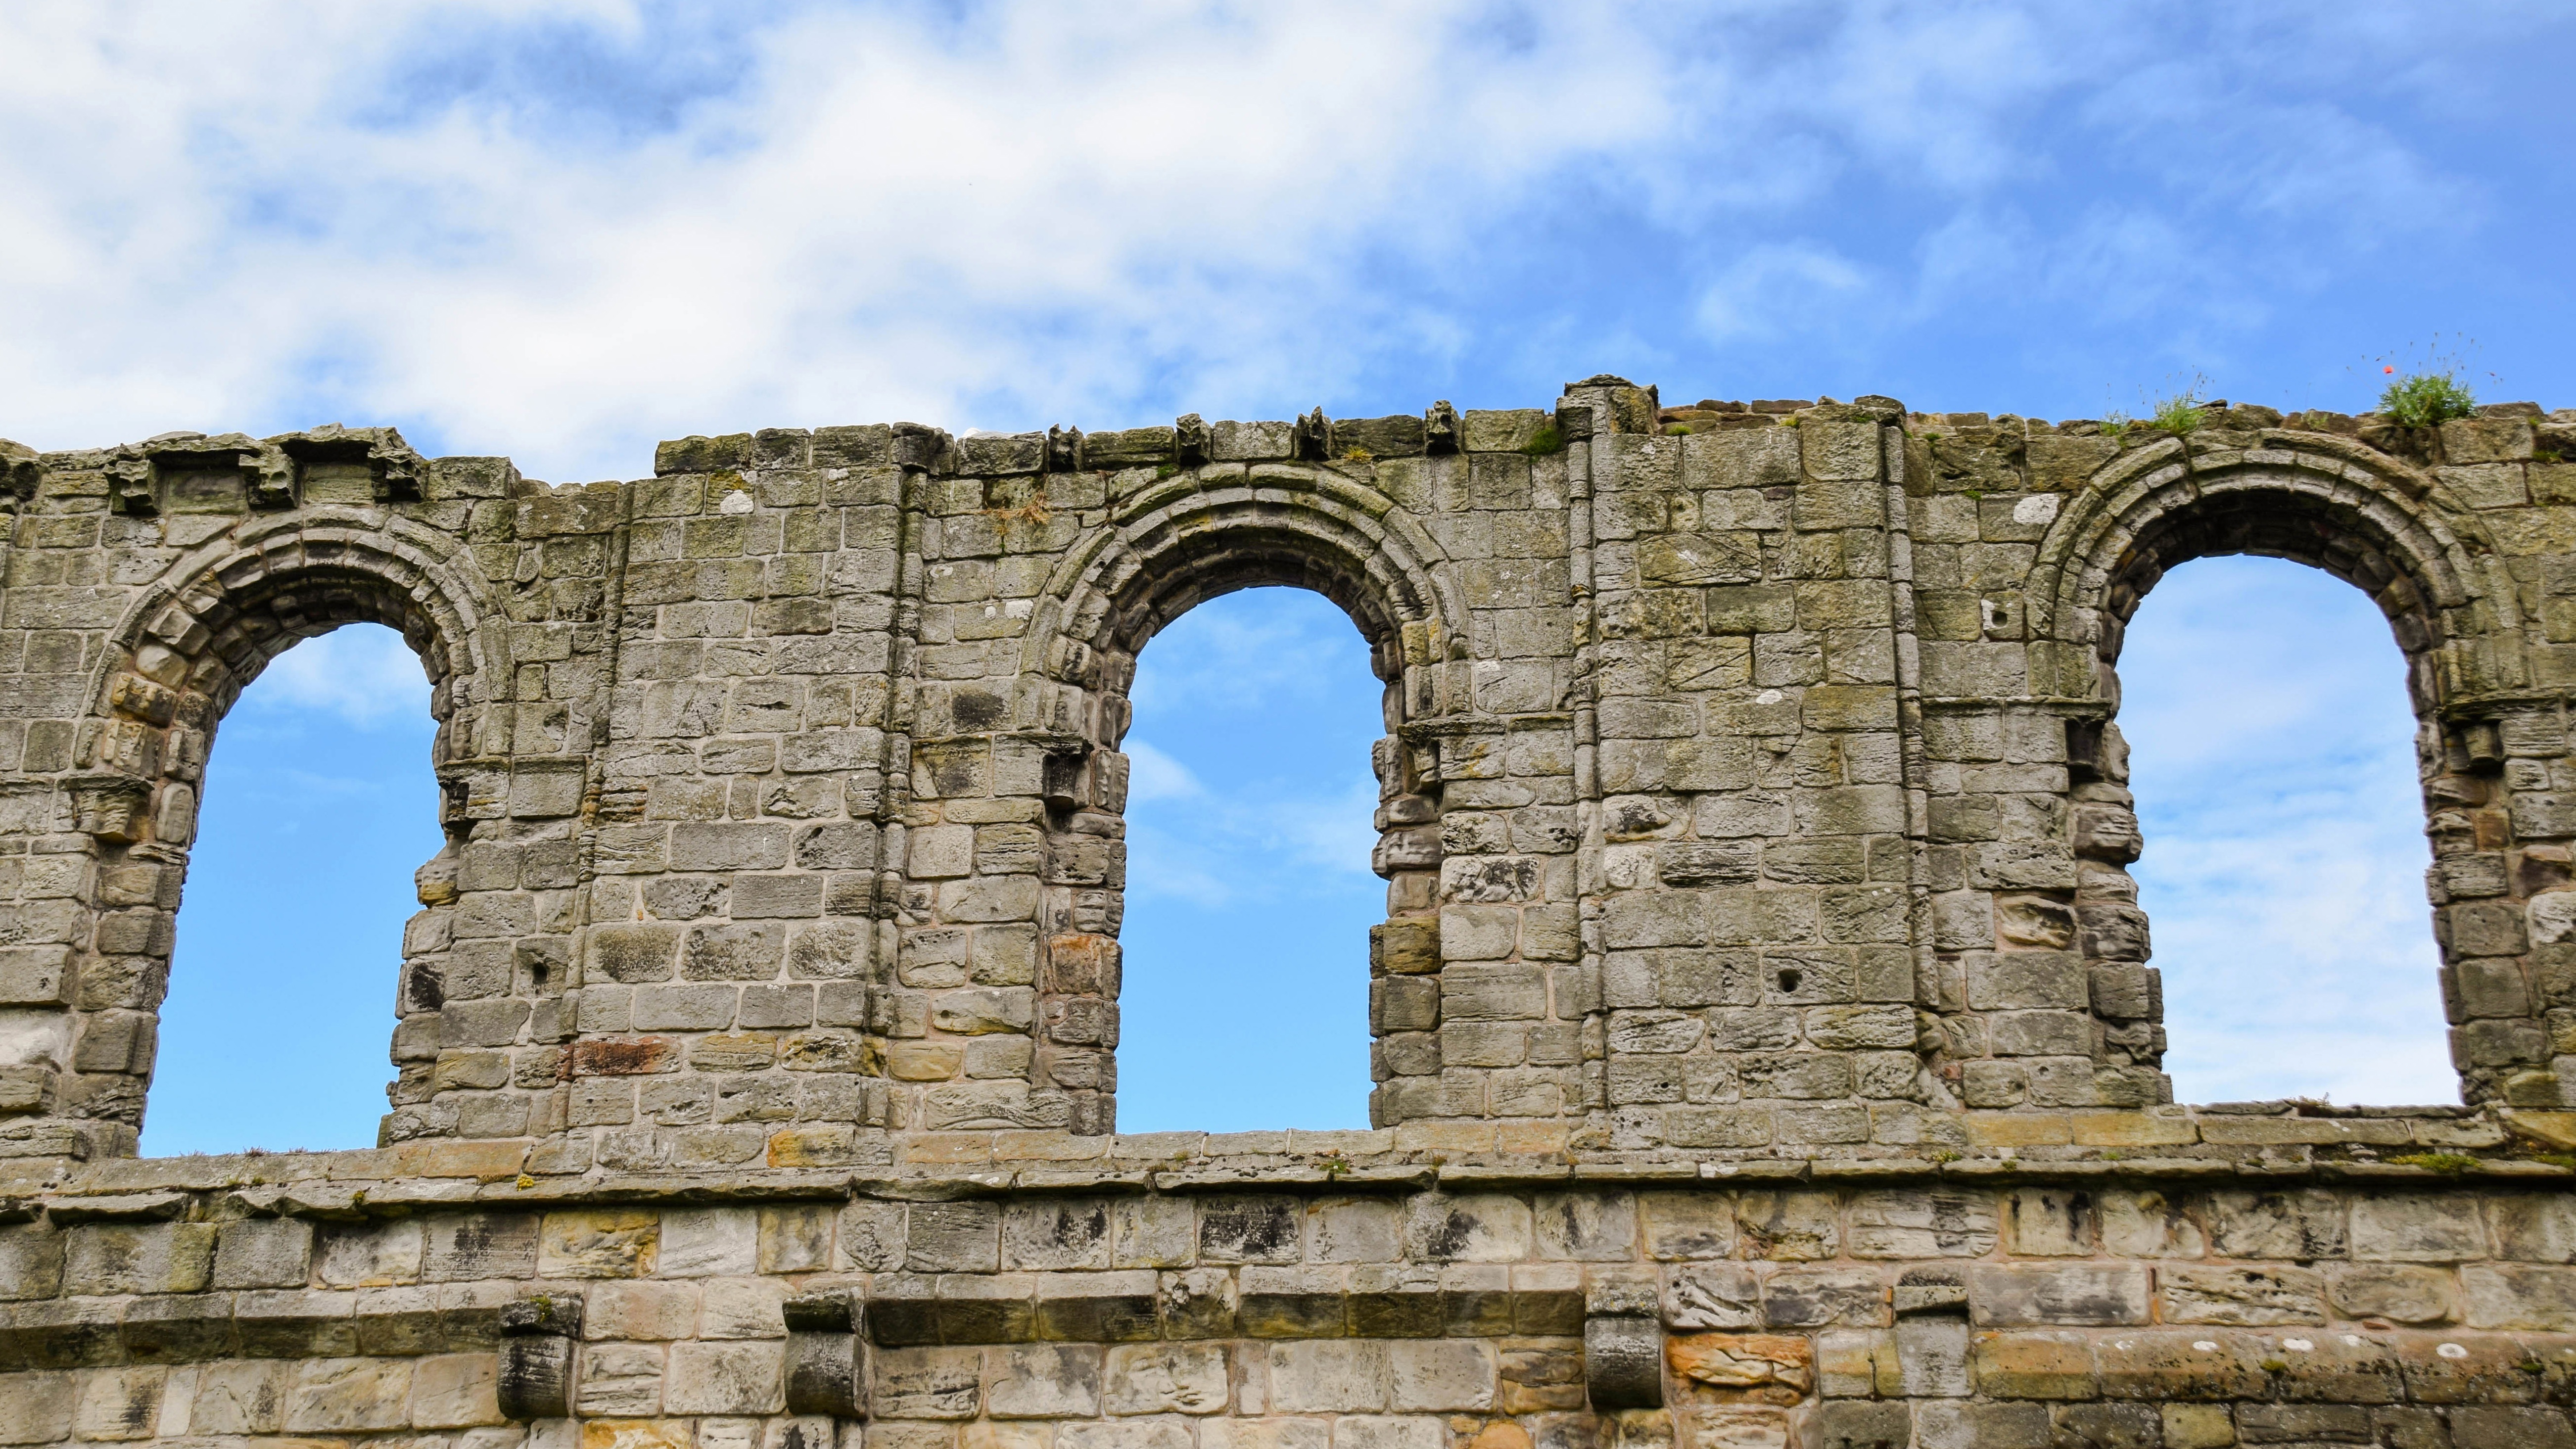
architecture, sky, bridge, old, wall, arch, landmark, cathedral, ruin, clouds, ruins, monastery, scotland, abbey, historically, aqueduct, bow window, st andrews, historic site, ancient history, ancient roman architecture